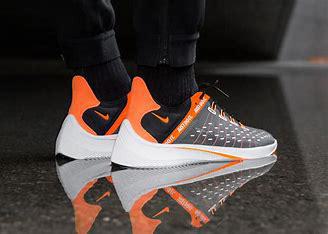
Brand: Nike
Model: Exp X14